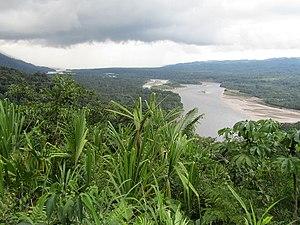
Le parc national de Manú est une zone protégée faisant partie des forêts humides du Sud-Ouest de l'Amazonie située sur le versant oriental de la cordillère des Andes, dans le sud-est du Pérou. Il se situe dans le département de Madre de Dios et Cusco, dans la province de Manu et Paucartambo.
Le río Alto Madre de Dios est une rivière du Pérou qui arrose l'est de la région de Cuzco et l'ouest de région de Madre de Dios. Il rejoint le río Manú pour constituer le Río Madre de Dios, qui est lui-même la branche mère hydrologique du rio Madeira via le río Beni.
Il était une forêt est un film documentaire français réalisé par Luc Jacquet et sorti en 2013.